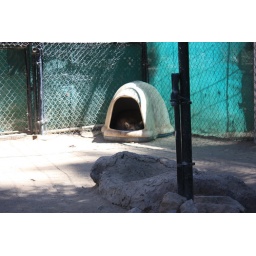
mountain lion in a dog igloo